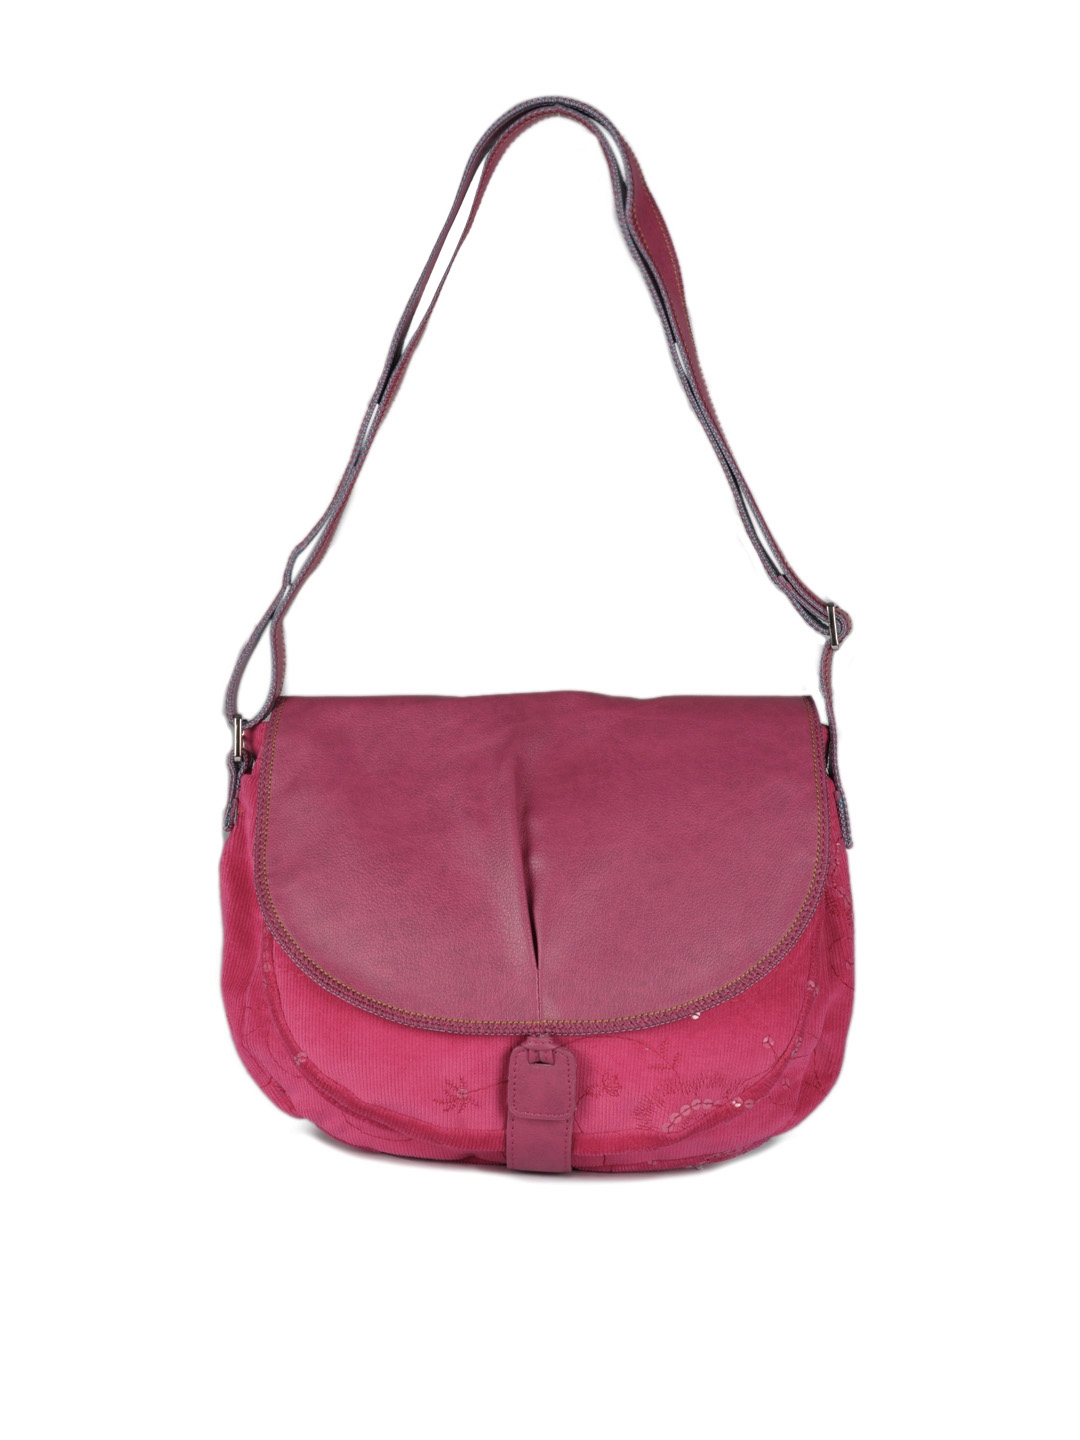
Baggit Women Pink Bag
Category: Accessories / Bags / Handbags
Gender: Women
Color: Pink
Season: Summer 2012
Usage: Casual